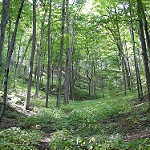
Label: forest